Koufax Curse

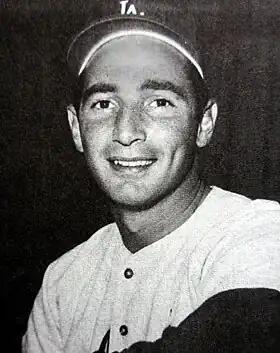
Sandy Koufax, namesake of the supposed "curse"

In Major League Baseball, the Koufax Curse refers the theory that a Jewish player who plays on Yom Kippur, the holiest day of the Jewish calendar, is doomed to play badly that day. The namesake of the curse comes from Hall of Fame pitcher Sandy Koufax who famously sat out Game 1 of the 1965 World Series to mark Yom Kippur.